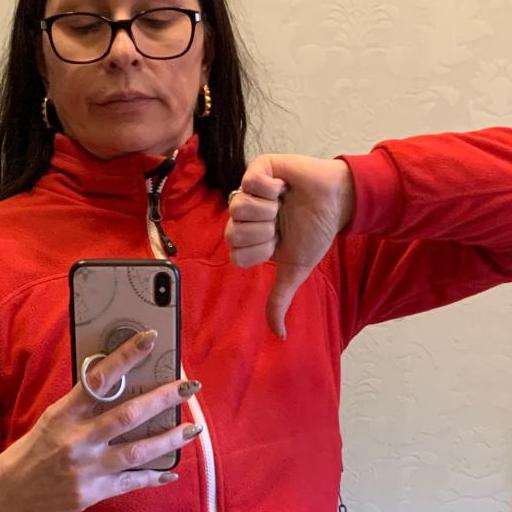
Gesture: dislike